Music of Germany

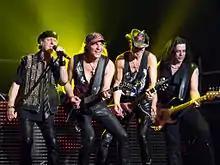
The Scorpions were the first German heavy metal band to be highly successful overseas, ultimately selling more than 100 million albums worldwide.

Beginning in the late 1970s and early 1980s there were new movements within the German punk scene, led by labels like ZickZack Records, from Hamburg. It was during this period that the term Neue Deutsche Welle (New German Wave) was first coined by Alfred Hilsberg. Many of these bands played experimental post-punk, often using synthesizers and computers. Among them were The Nina Hagen Band, as well as Fehlfarben and Abwärts, from Hamburg. Both are still active, though they have changed their style several times. Other bands played a more aggressive style of punk rock with a clear leftist political direction influenced by earlier political rock bands like Ton Steine Scherben - bands like Slime, Toxoplasma, or Vorkriegsjugend are still relevant in the German punk scene. There is a still existing scene with many only locally known independent bands that confine themselves from the bigger and more popular groups (that are often branded as "Kommerzpunk").